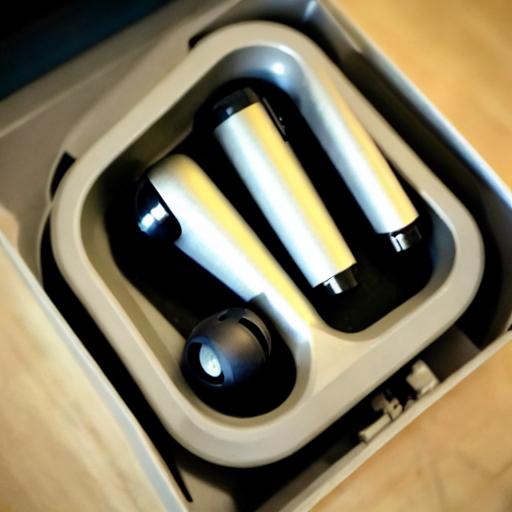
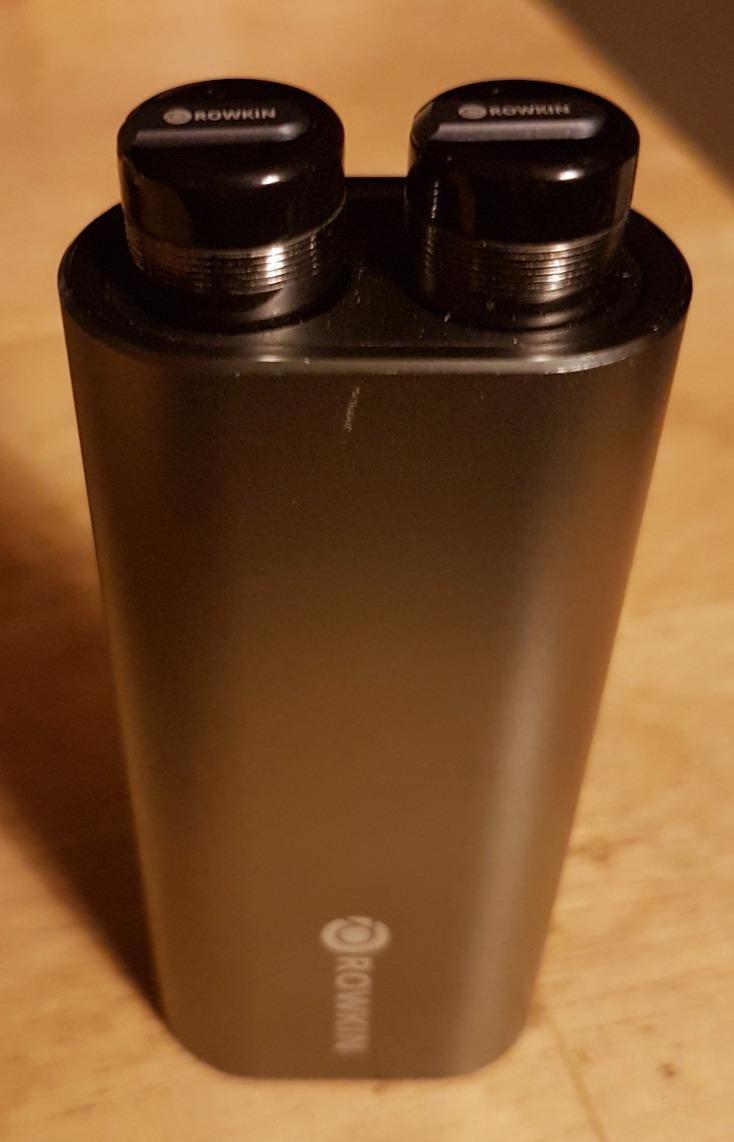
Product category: headphones
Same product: no